Gwichʼin language

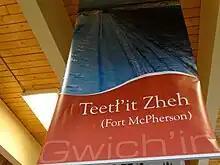
A sign in the Fort McPherson identifies the city by its original Gwichʼin name,

The Gwichʼin language belongs to the Athabaskan language family and is spoken by the Gwichʼin First Nation (Canada) / Alaska Native People (United States). It is also known in older or dialect-specific publications as Kutchin, Takudh, Tukudh, or Loucheux. Gwichʼin is spoken primarily in the towns of Inuvik, Aklavik, Fort McPherson (aka "Teetłʼit Zheh)", and Tsiigehtchic (formerly Arctic Red River), all in the Northwest Territories and Old Crow in Yukon of Canada. In Alaska of the United States, Gwichʼin is spoken in Fort Yukon, Chalkyitsik, Birch Creek, Venetie and Arctic Village.